SS Marine Robin (1943)

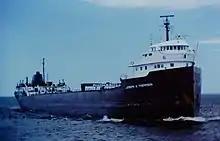
"Joseph H. Thompson" in 1979

In 1950, Wisconsin & Michigan Steamship Company, a subsidiary of Sand Products Corporation of Detroit, MI, owned by the McKee family, purchased the "Marine Robin" and her sisters "Marine Angel" and "Marine Star" for future conversion into Great Lakes ships. In 1952, she was taken to Maryland Drydock Company in Baltimore, Maryland, where forebody was cut off just aft of her superstructure, and scrapped, and a new forebody and midbody were constructed, and she was lengthened by . She was towed, empty, and half complete, up the Mississippi River and the Chicago Ship Canal, in two parts, so she could transit the shorter locks there. Her stern and bow were connected and her superstructures erected by American Shipbuilding at South Chicago, Illinois. Ownership of the vessel was transferred to Hansand Steamship Company, a 50/50 partnership between Hanna Mining Corp. of Cleveland, OH, and Sand Products Corp. of Detroit, MI. Hanna Mining was contracted to operate the vessel. She was recommissioned as "Joseph H. Thompson" on November 4, 1952. By length overall, , the ship was longest on the lakes and thus became "Queen of the Lakes" and the longest freighter in the world.